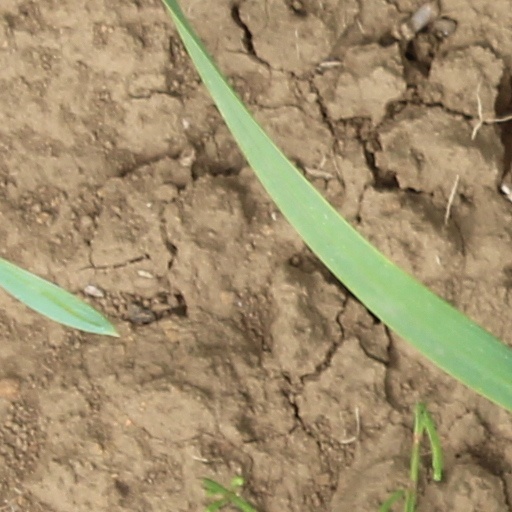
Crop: wheat